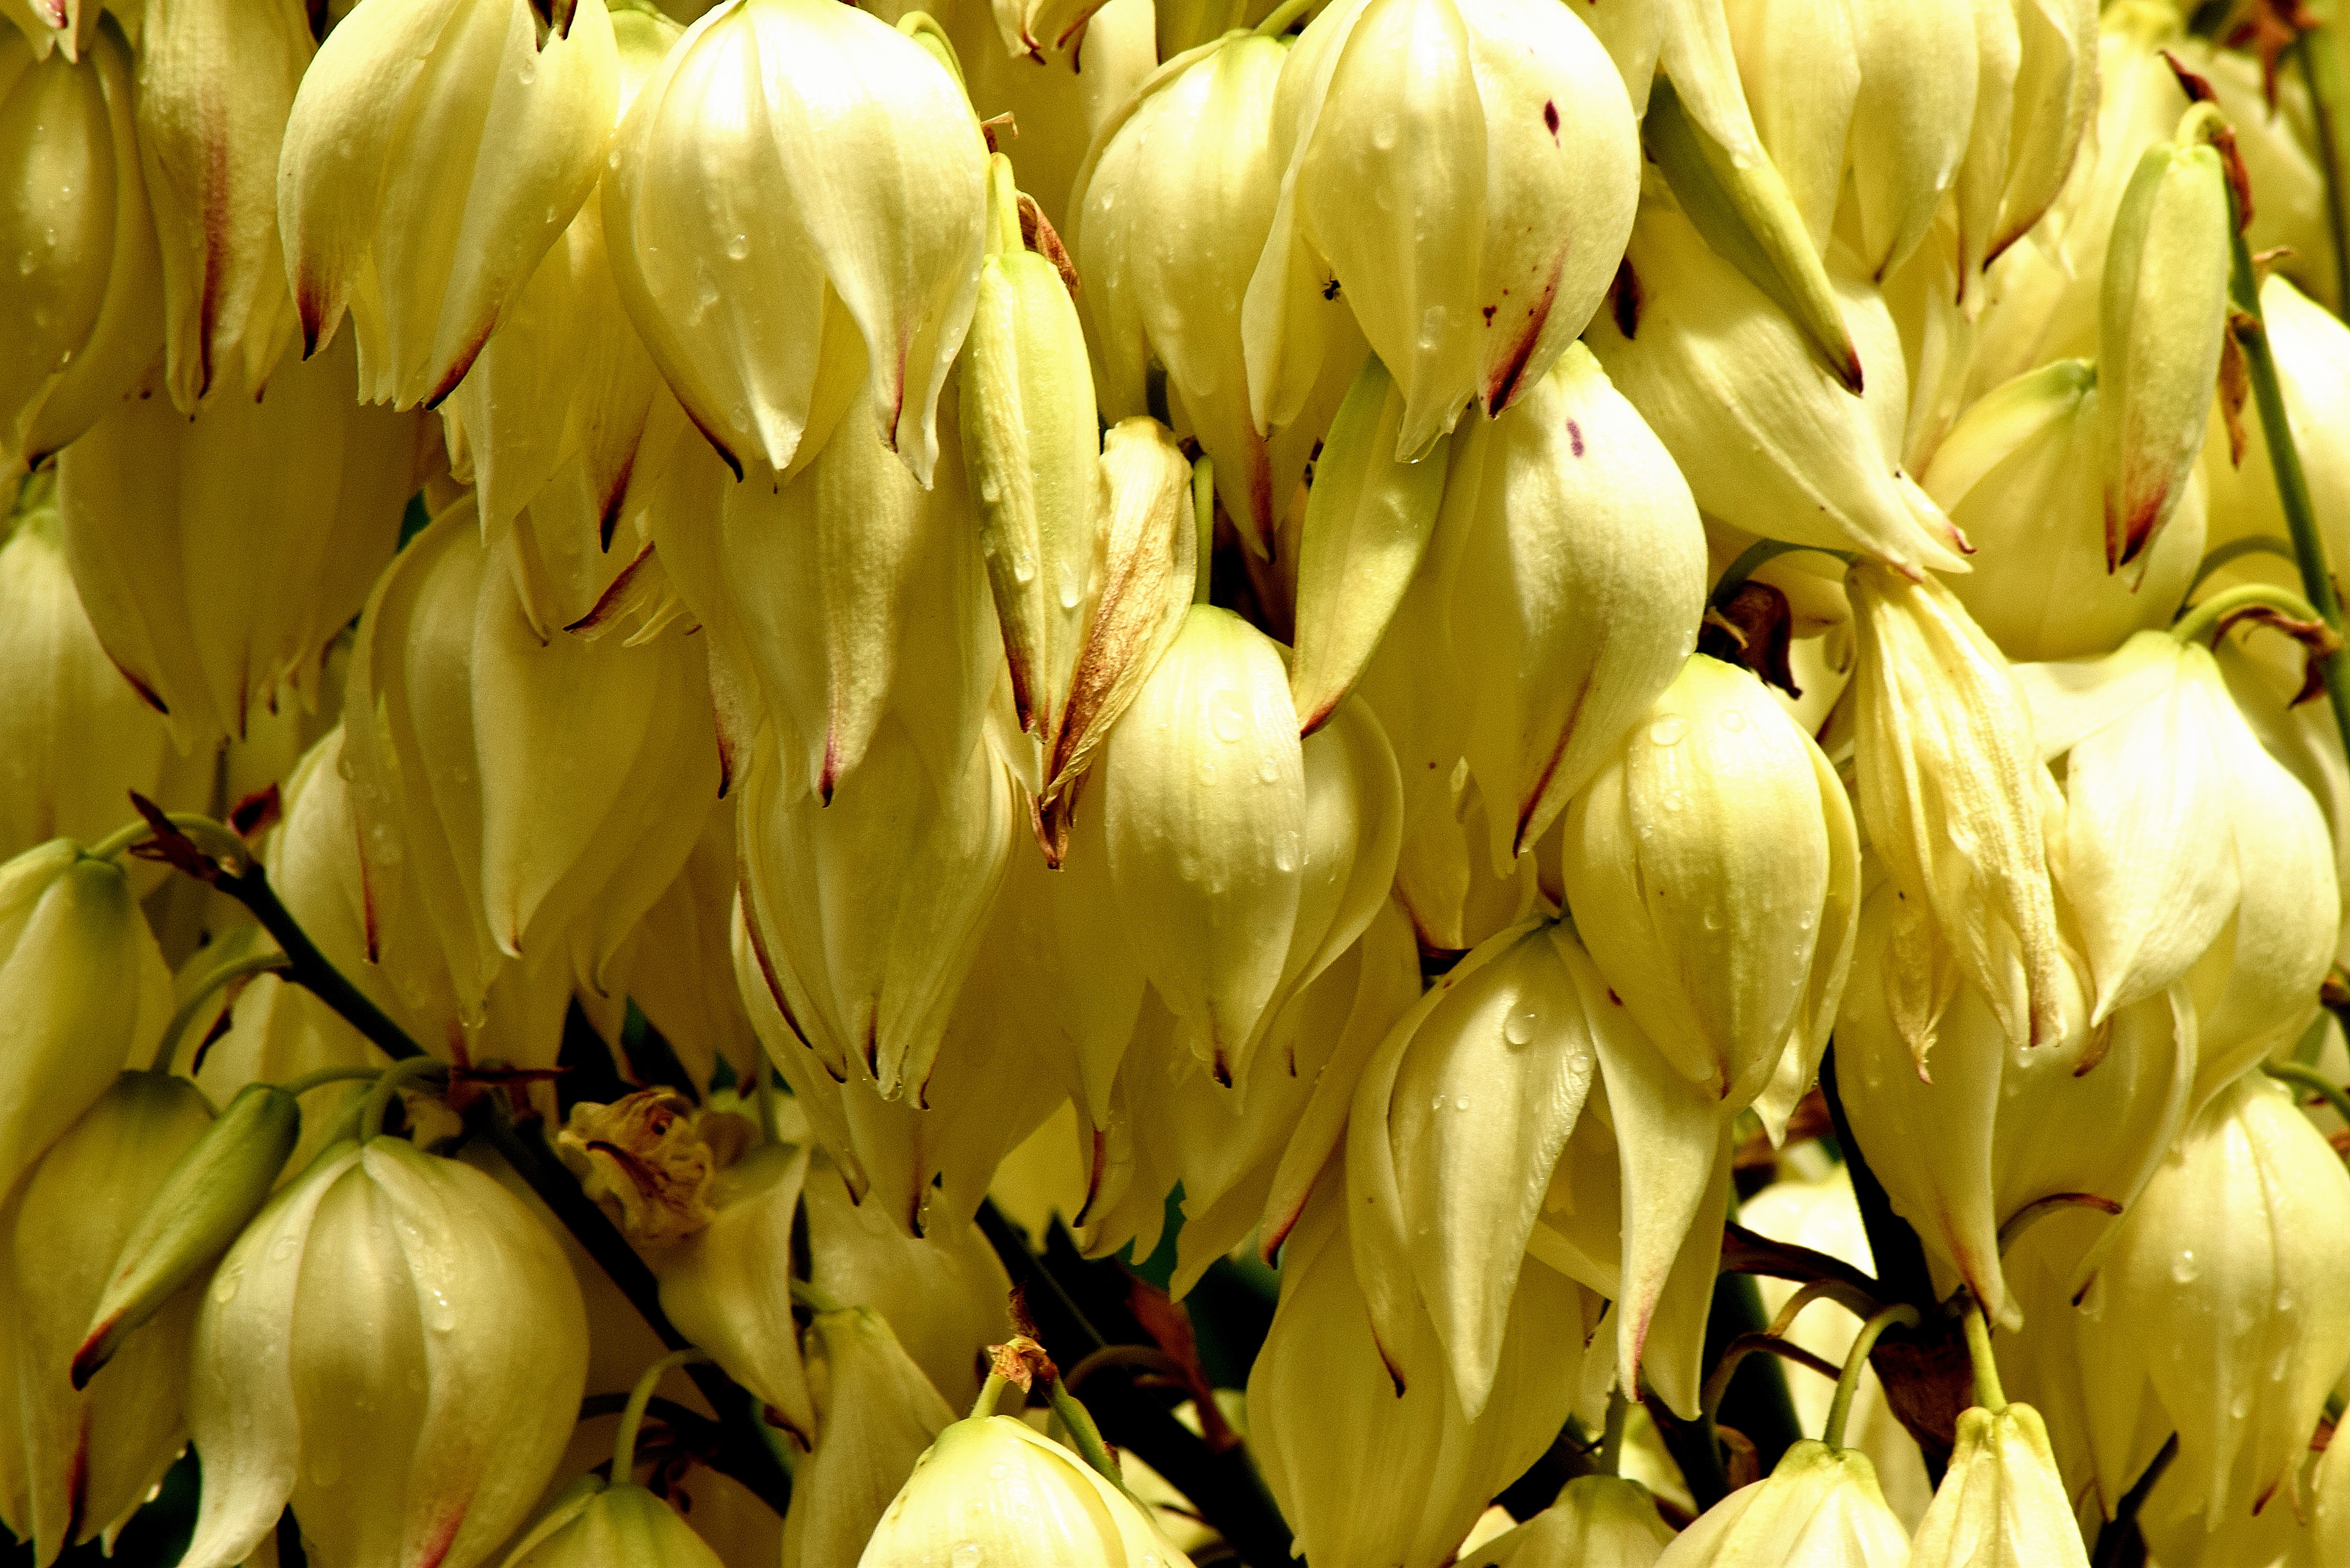
flower, plant, yellow, flora, spring, petal, wildflower, plant stem, bud